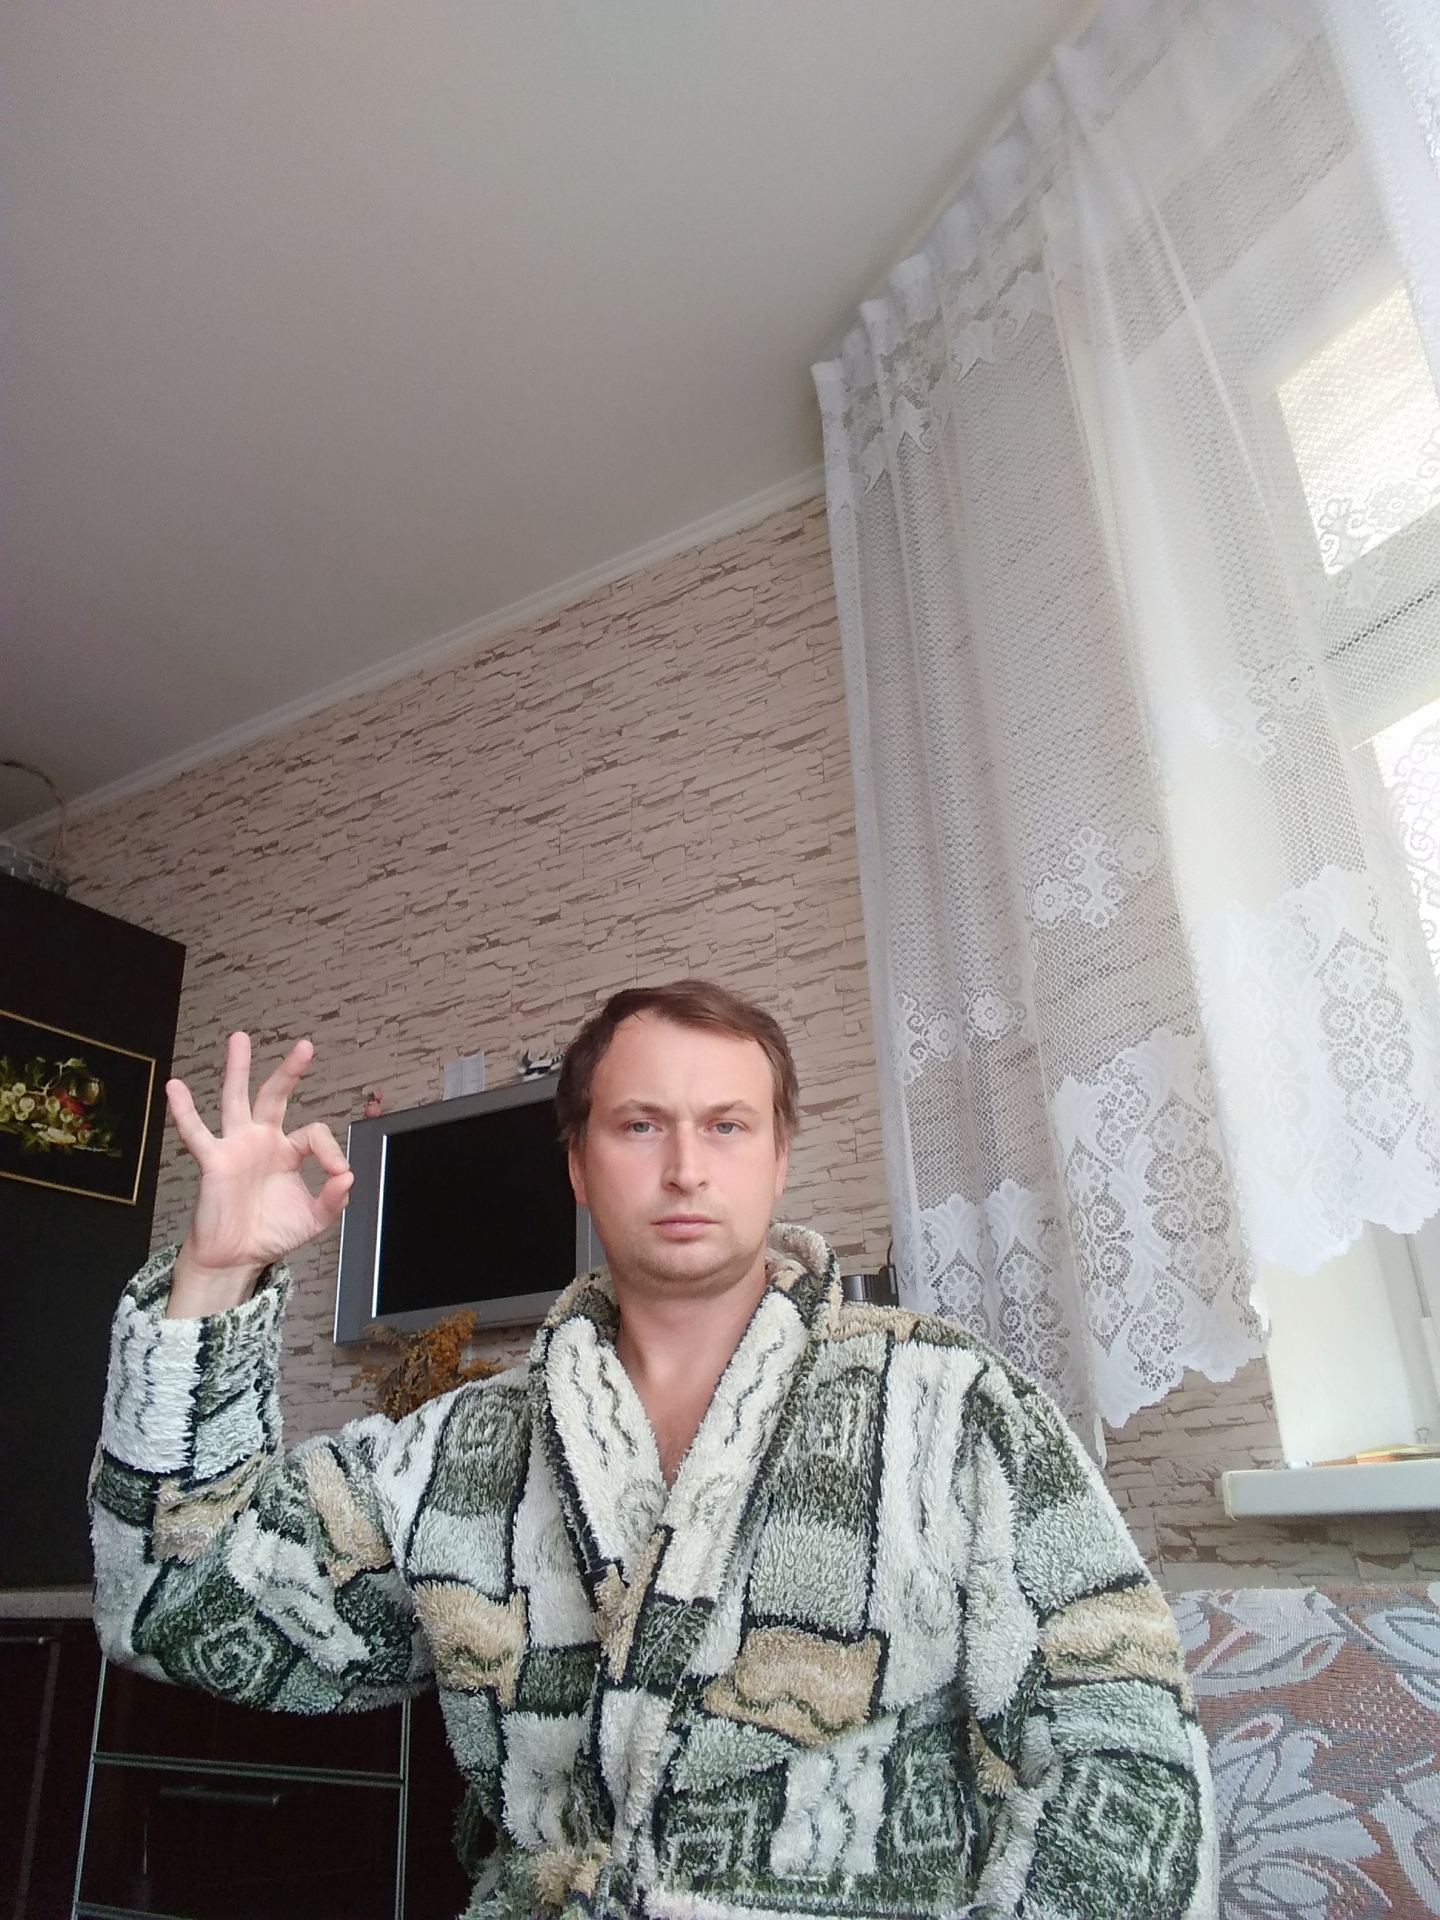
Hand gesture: ok